Santa Khurai

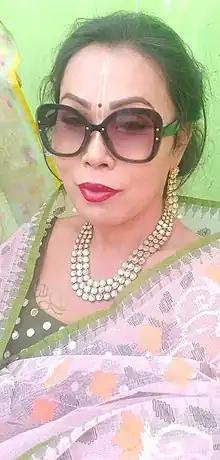
Santa Khurai

Santa Khurai is a Meitei: (transgender woman) gender-rights activist, writer, and artist from Manipur, India. She is a member of the Indigenous community of Manipur, the Meitei people. She is the secretary of the All Manipur Nupi Maanbi Association (AMANA).